Theodosius the Cenobiarch

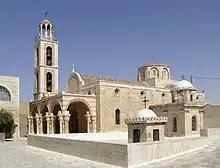
Monastery of St. Theodosius

Theodosius formed a small community of monks near Bethlehem, which later became the Monastery of St. Theodosius. The community grew rapidly, with monks of several cultures and languages, and became very well known for its work with the sick, elderly, and mentally impaired. When Theodosius' friend and countryman Sabbas was appointed archimandrite of all the isolated monks in Palestine by Patriarch Salustius of Jerusalem, Theodosius was made the leader of all those monks who lived in community. This is the origin of his being called "the Cenobiarch", which translates as chief of those living a life in common.